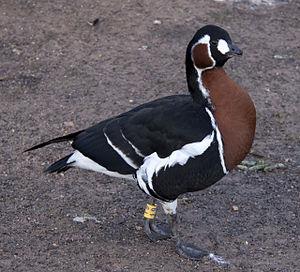
Les aires naturelles protégées de Serbie couvrent une superficie de 5 443 km², soit environ 6 % du territoire du pays.